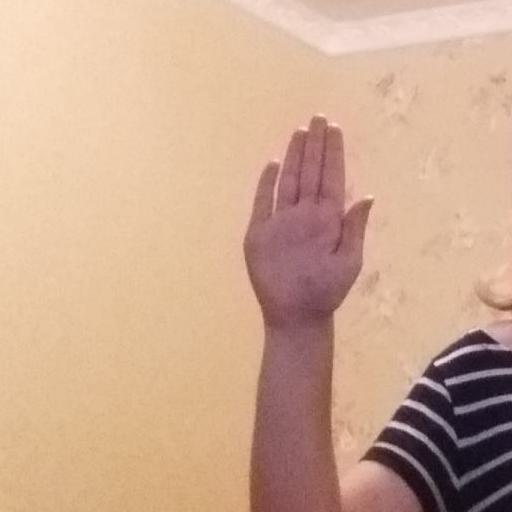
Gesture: stop